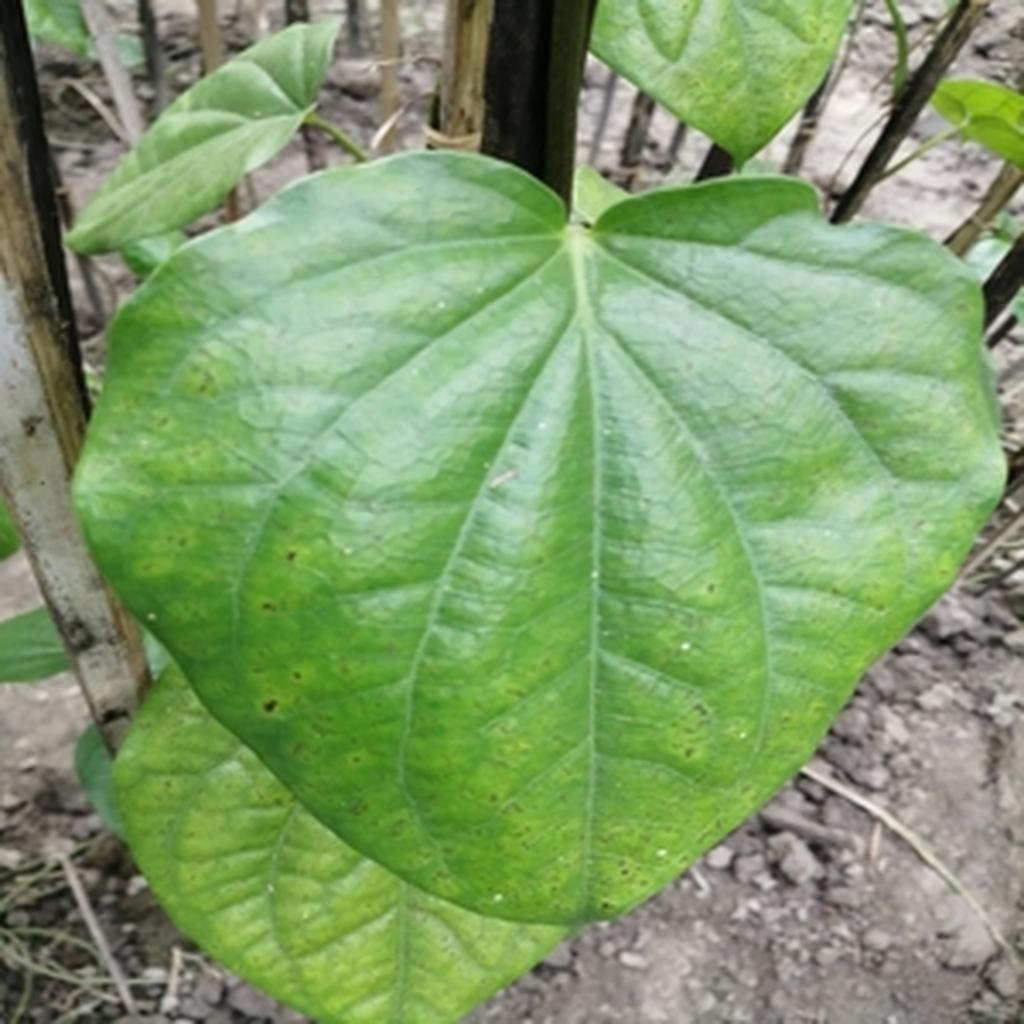
Label: Leaf_Spot